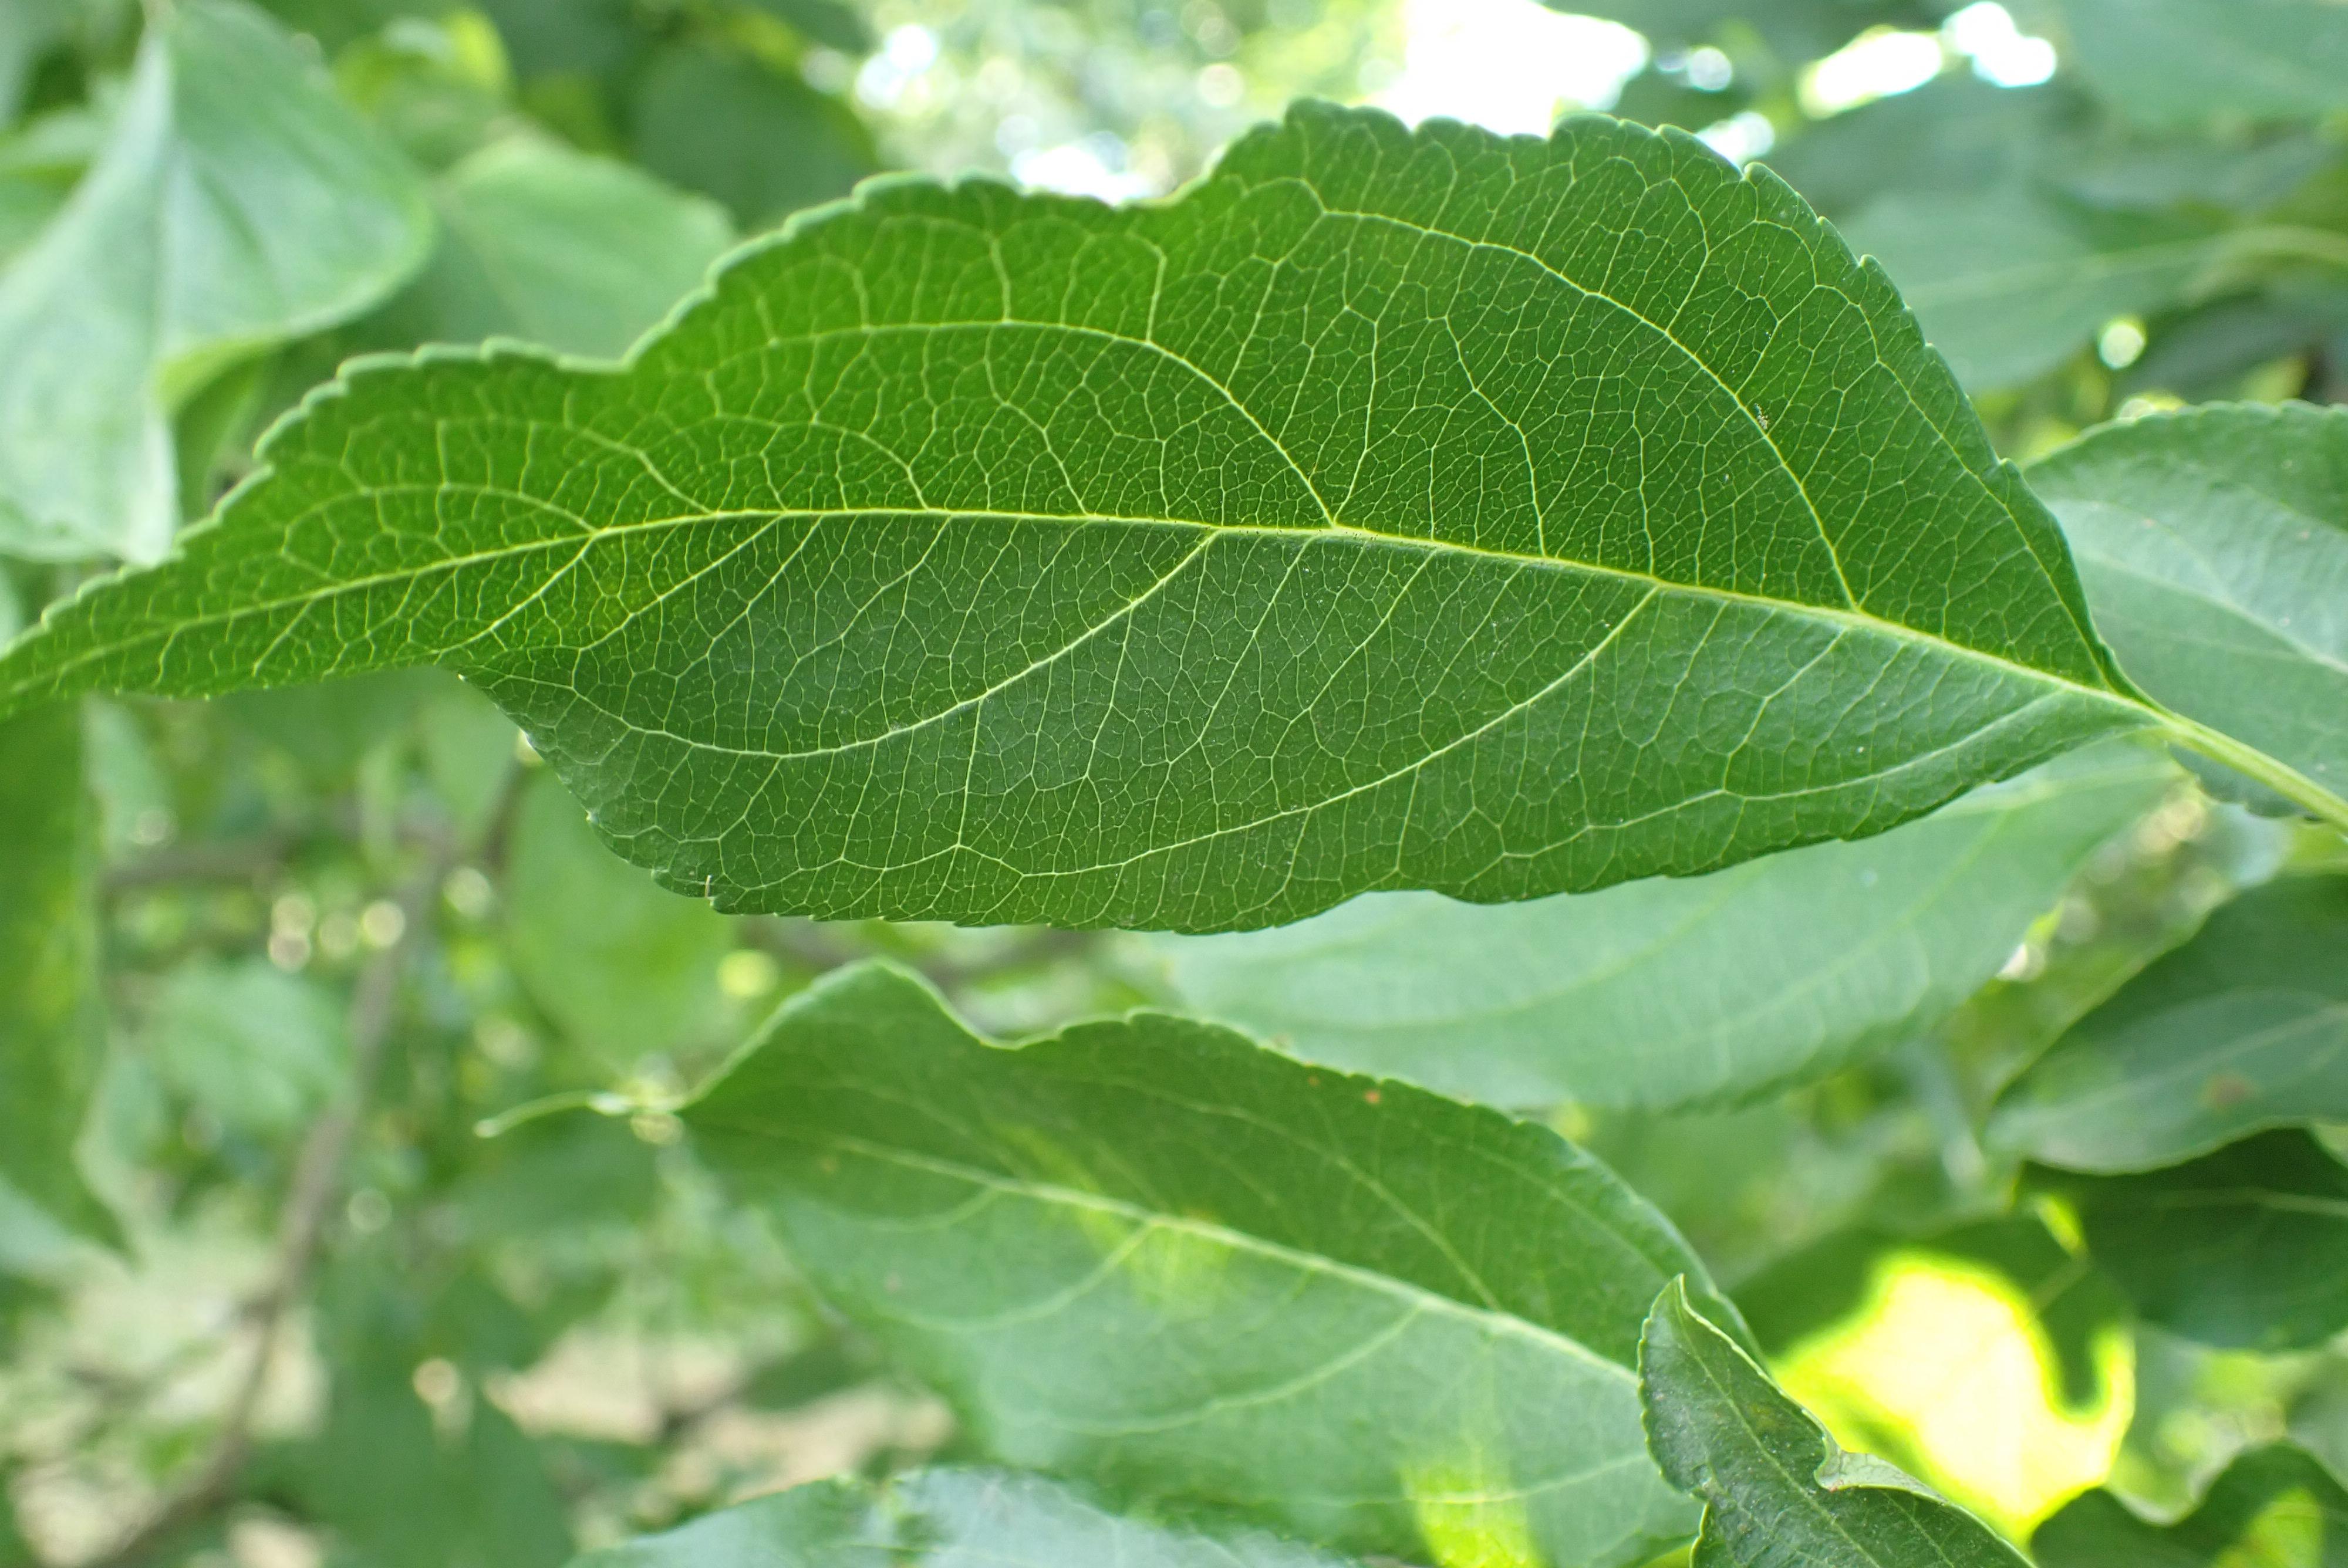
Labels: healthy